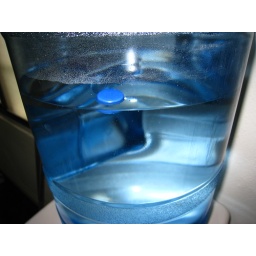
bottle cap in the office water cooler